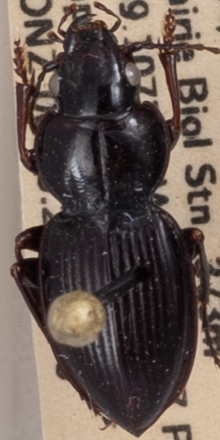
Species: Cyclotrachelus substriatus
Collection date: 2022-06-20
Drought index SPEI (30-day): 0.484
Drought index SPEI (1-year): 0.058
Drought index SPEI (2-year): -0.06